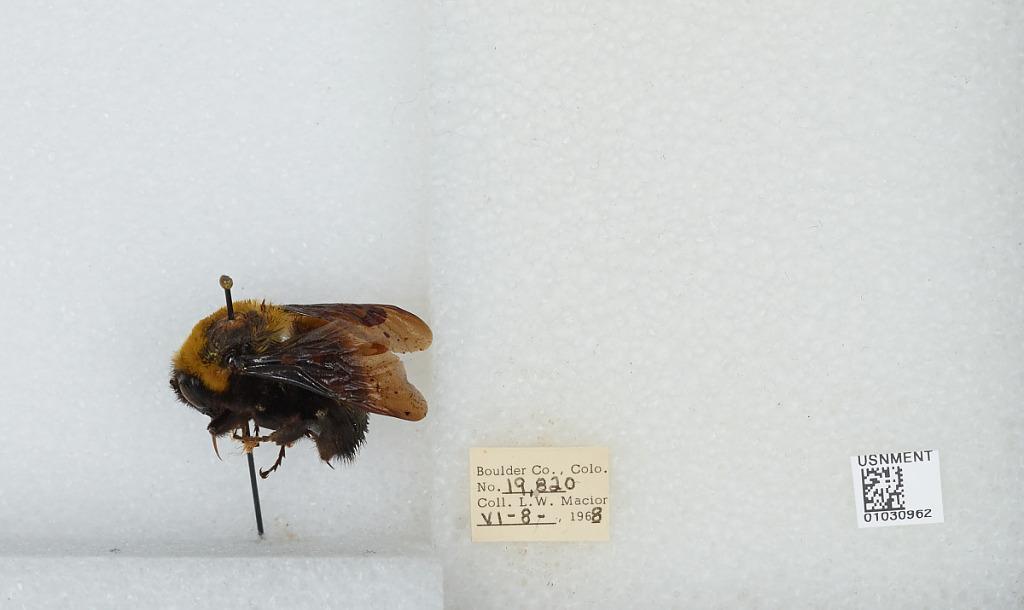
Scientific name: Bombus (Separatobombus) morrisoni Cresson
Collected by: L. Macior
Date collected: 1968-6-8
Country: United States
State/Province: Colorado
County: Boulder
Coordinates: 40.015, -105.27